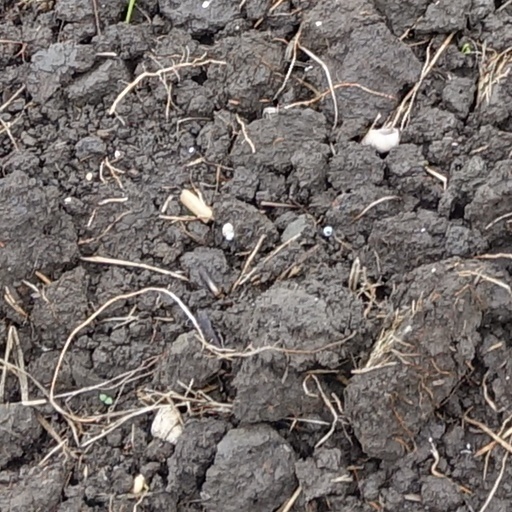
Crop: wheat